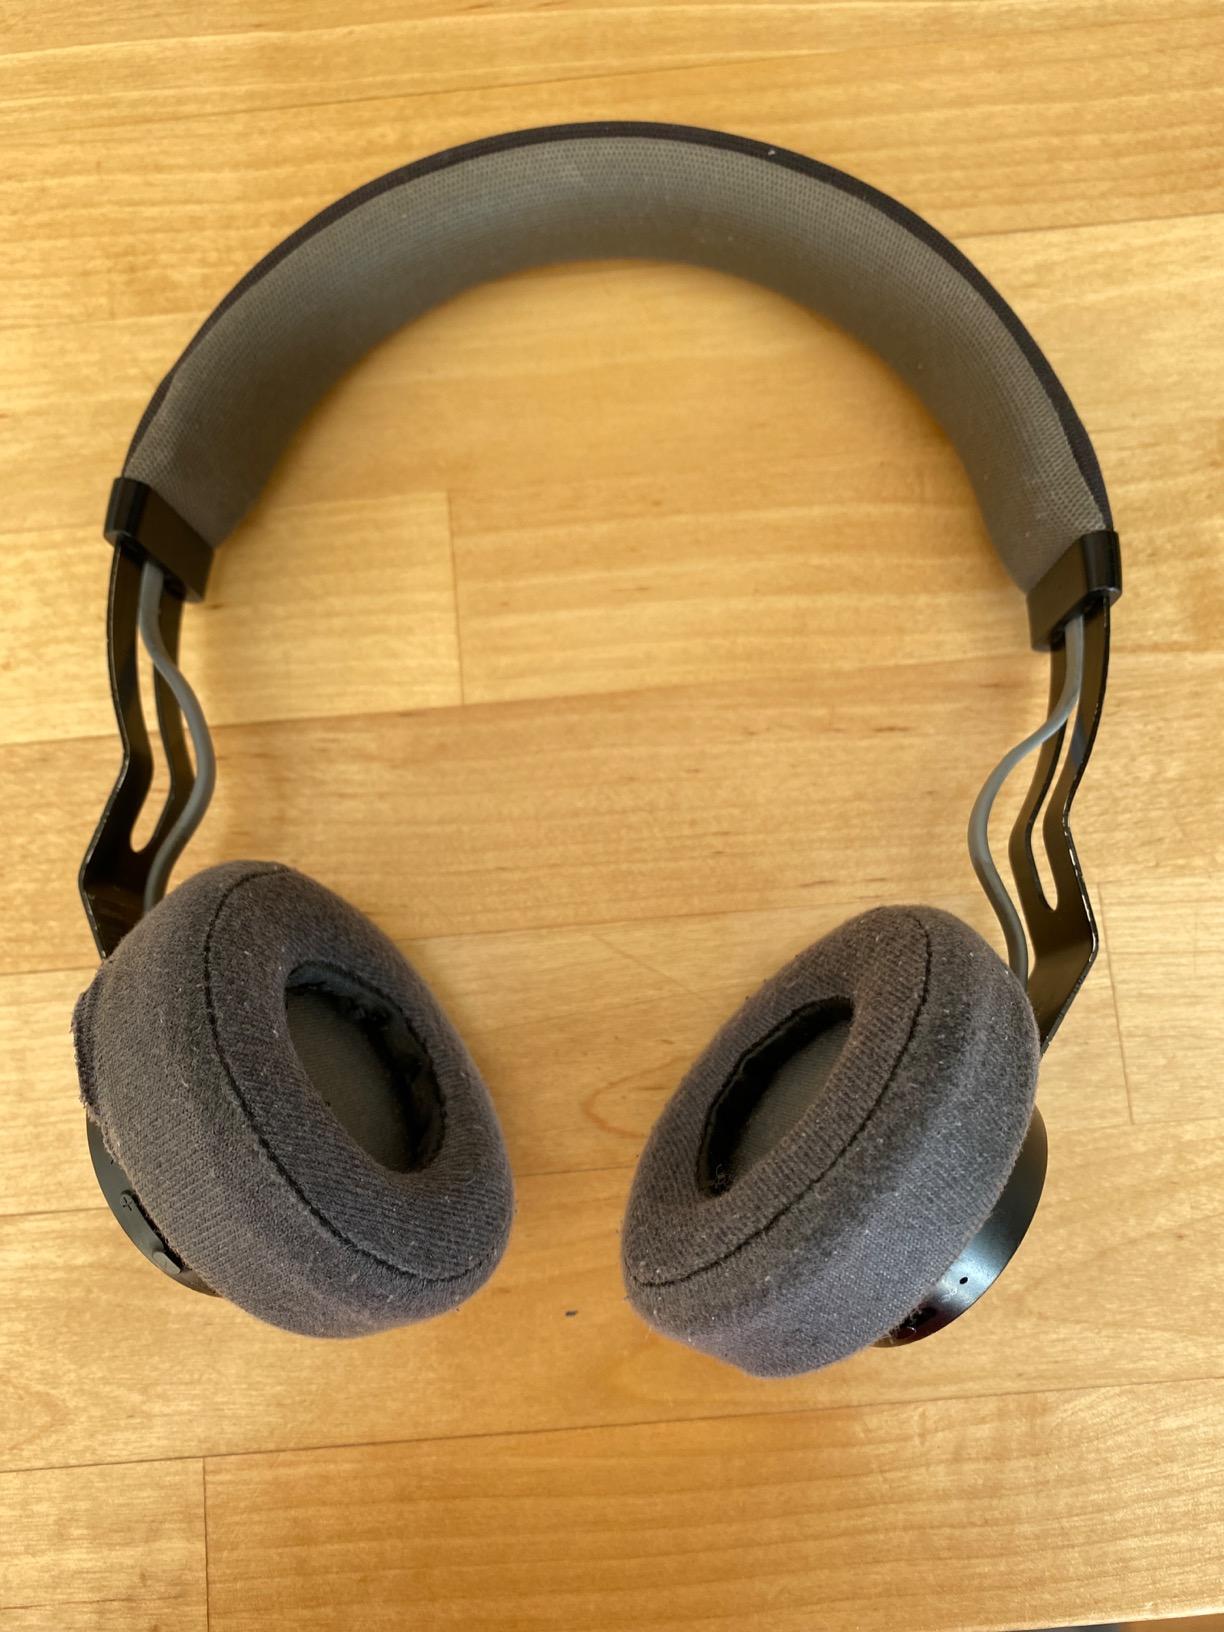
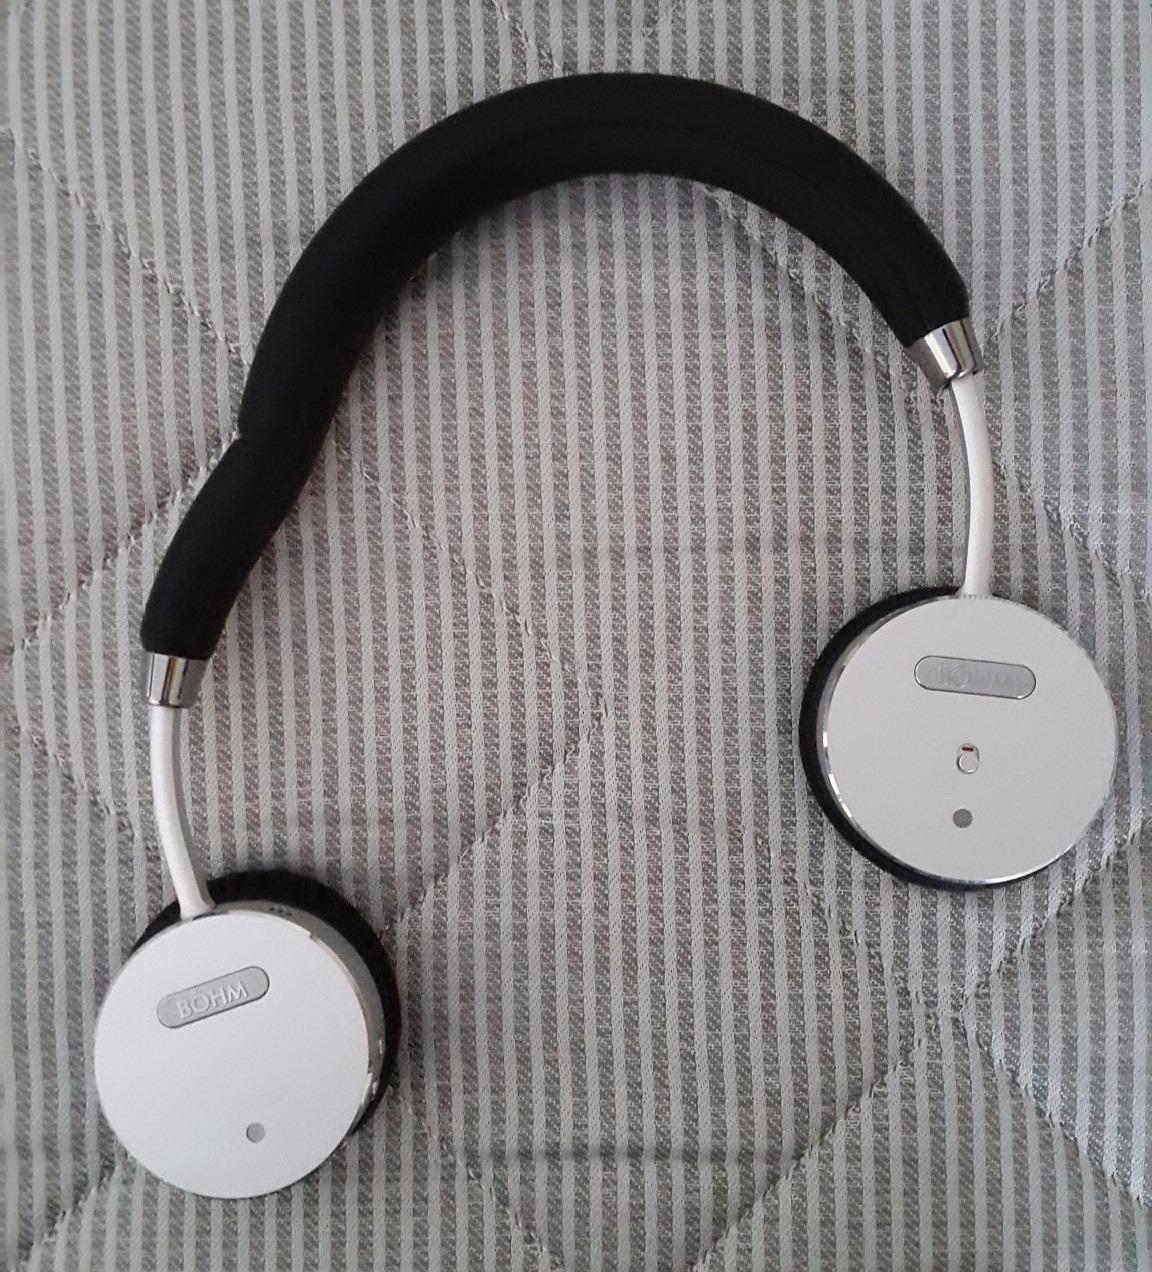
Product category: headphones
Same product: no